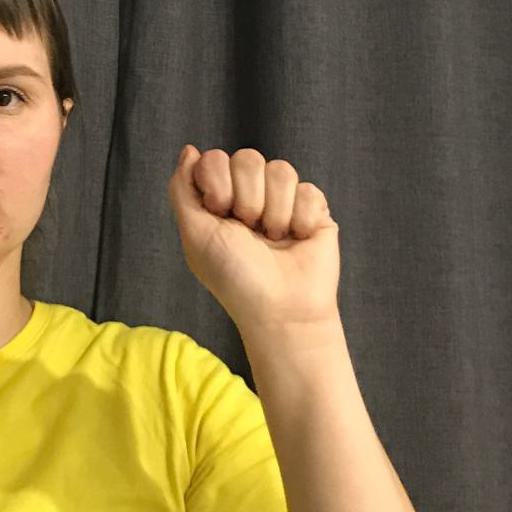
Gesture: fist